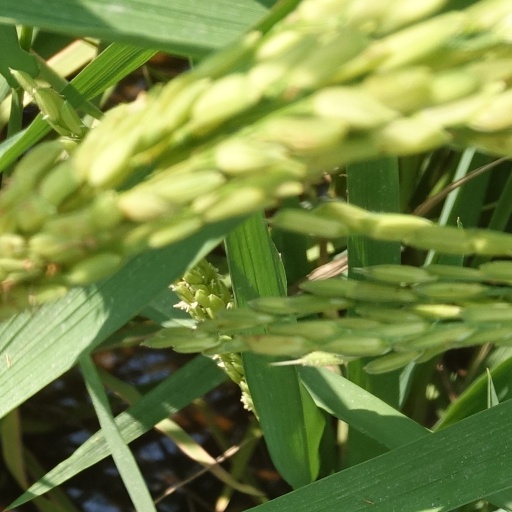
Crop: rice